Draken Harald Hårfagre

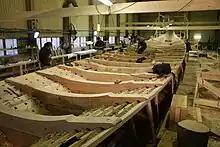
"Draken Harald Hårfagre" under construction

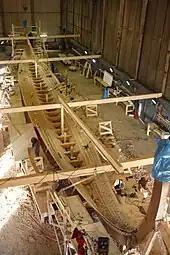
Construction of the 35 m long Skeid longship "Draken Harald Hårfagre"

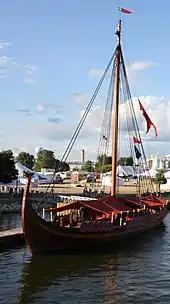
The ship in Green Bay, Wisconsin, the westernmost point of its 2016 expedition

Copies of Viking ships are usually based on interpretations of archaeological material, but in the construction of "Draken Harald Hårfagre" an alternative method was used. It was decided to begin with the living tradition of Norwegian boatbuilding, with roots that can be traced directly to the Viking Age. The foremost Norwegian traditional boat builders are involved in the project. Their knowledge of traditional boatbuilding is supplemented with the results of investigations carried out on archaeological material, source material in Old Norse literature, literature from the same period from foreign sources, iconographic material, etc. The goal of the project is to recreate in this manner an oceangoing warship of 50 oars taken right out of the Norse sagas.